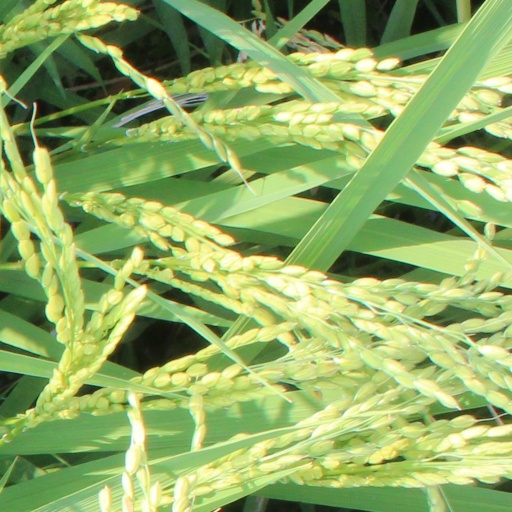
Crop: rice